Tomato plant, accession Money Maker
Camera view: tilt-top (135 deg); turntable rotation: 0 degrees
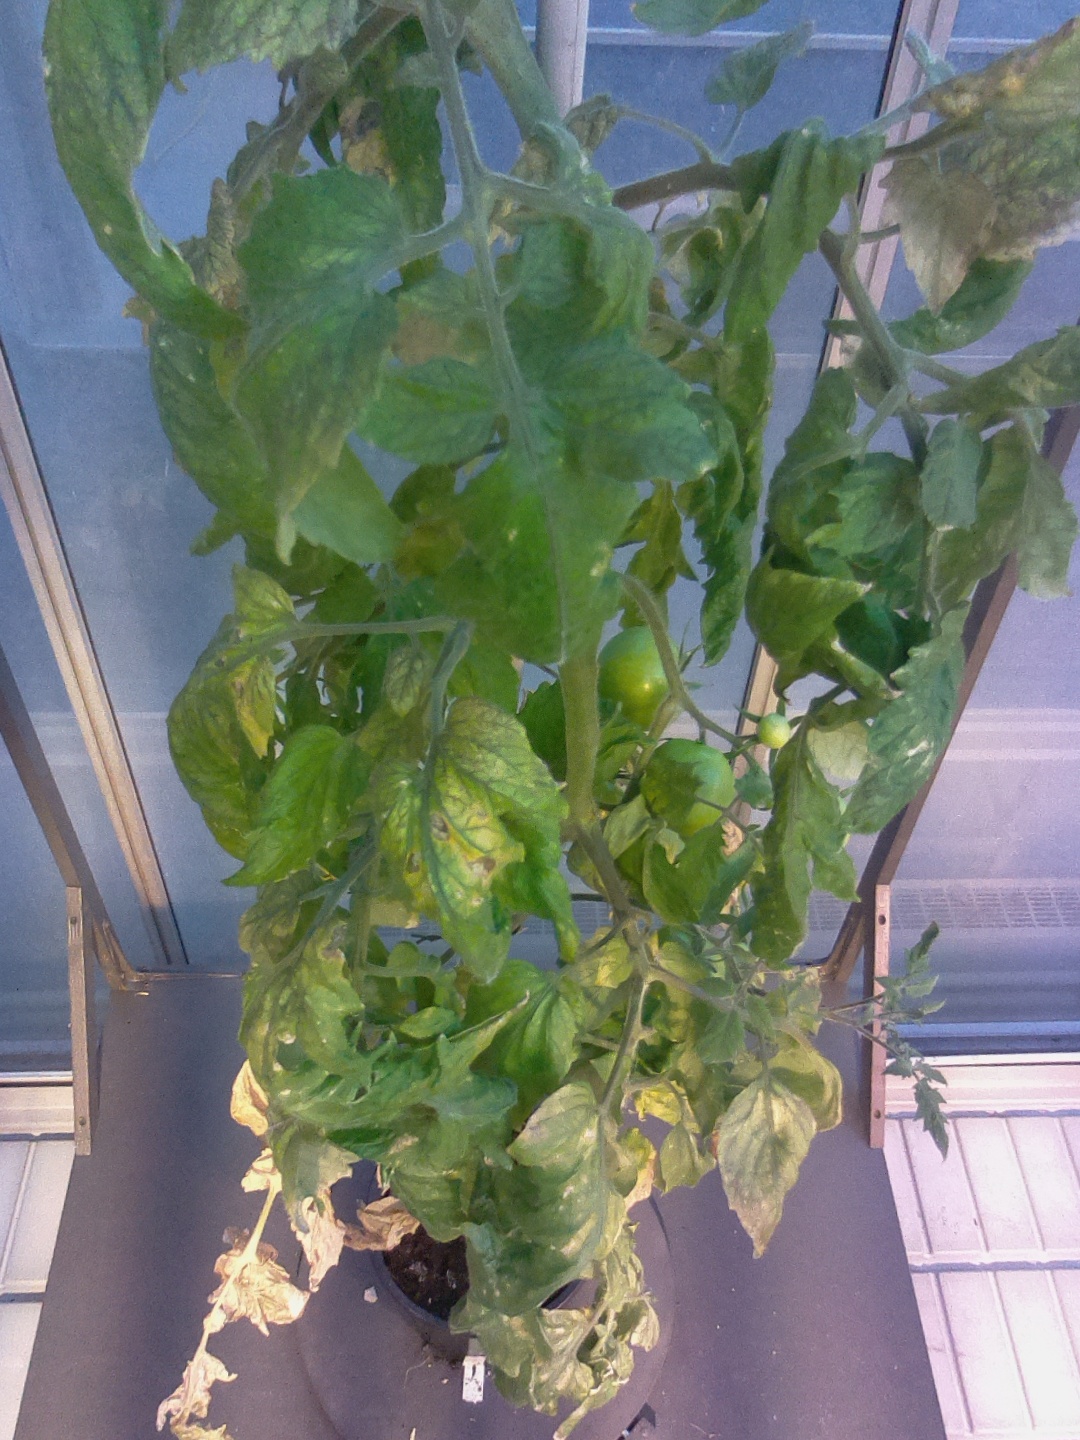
BBCH growth stage 78: 80% -90% of final fruit size